Press Club, Thiruvananthapuram

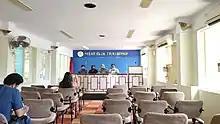
Press club, Thiruvananthapuram

The Press Club, Thiruvananthapuram is the hub of media activities in Thiruvananthapuram, capital of Kerala. Established in 1965 with 20 members, which has now swelled into 350. Governor Sahay addressed the first ‘Meet-the-Press’ program on 8 February 1967.